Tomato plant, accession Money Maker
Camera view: vertical (180 deg); turntable rotation: 30 degrees
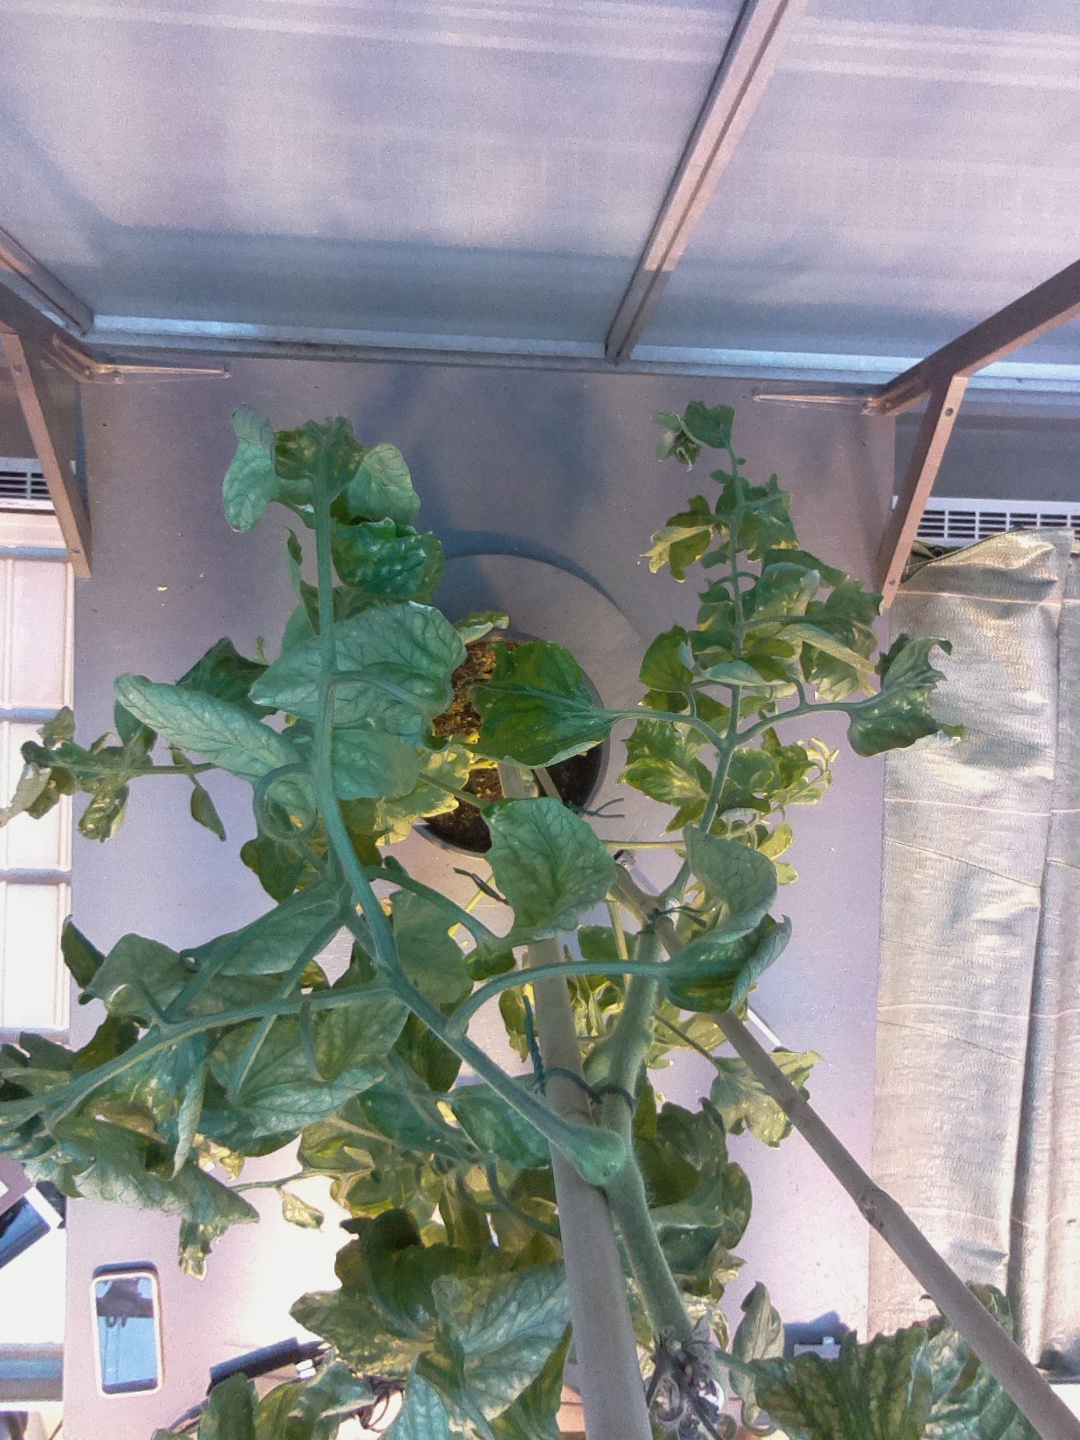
BBCH growth stage 29: 90%-100% Side shoots formed